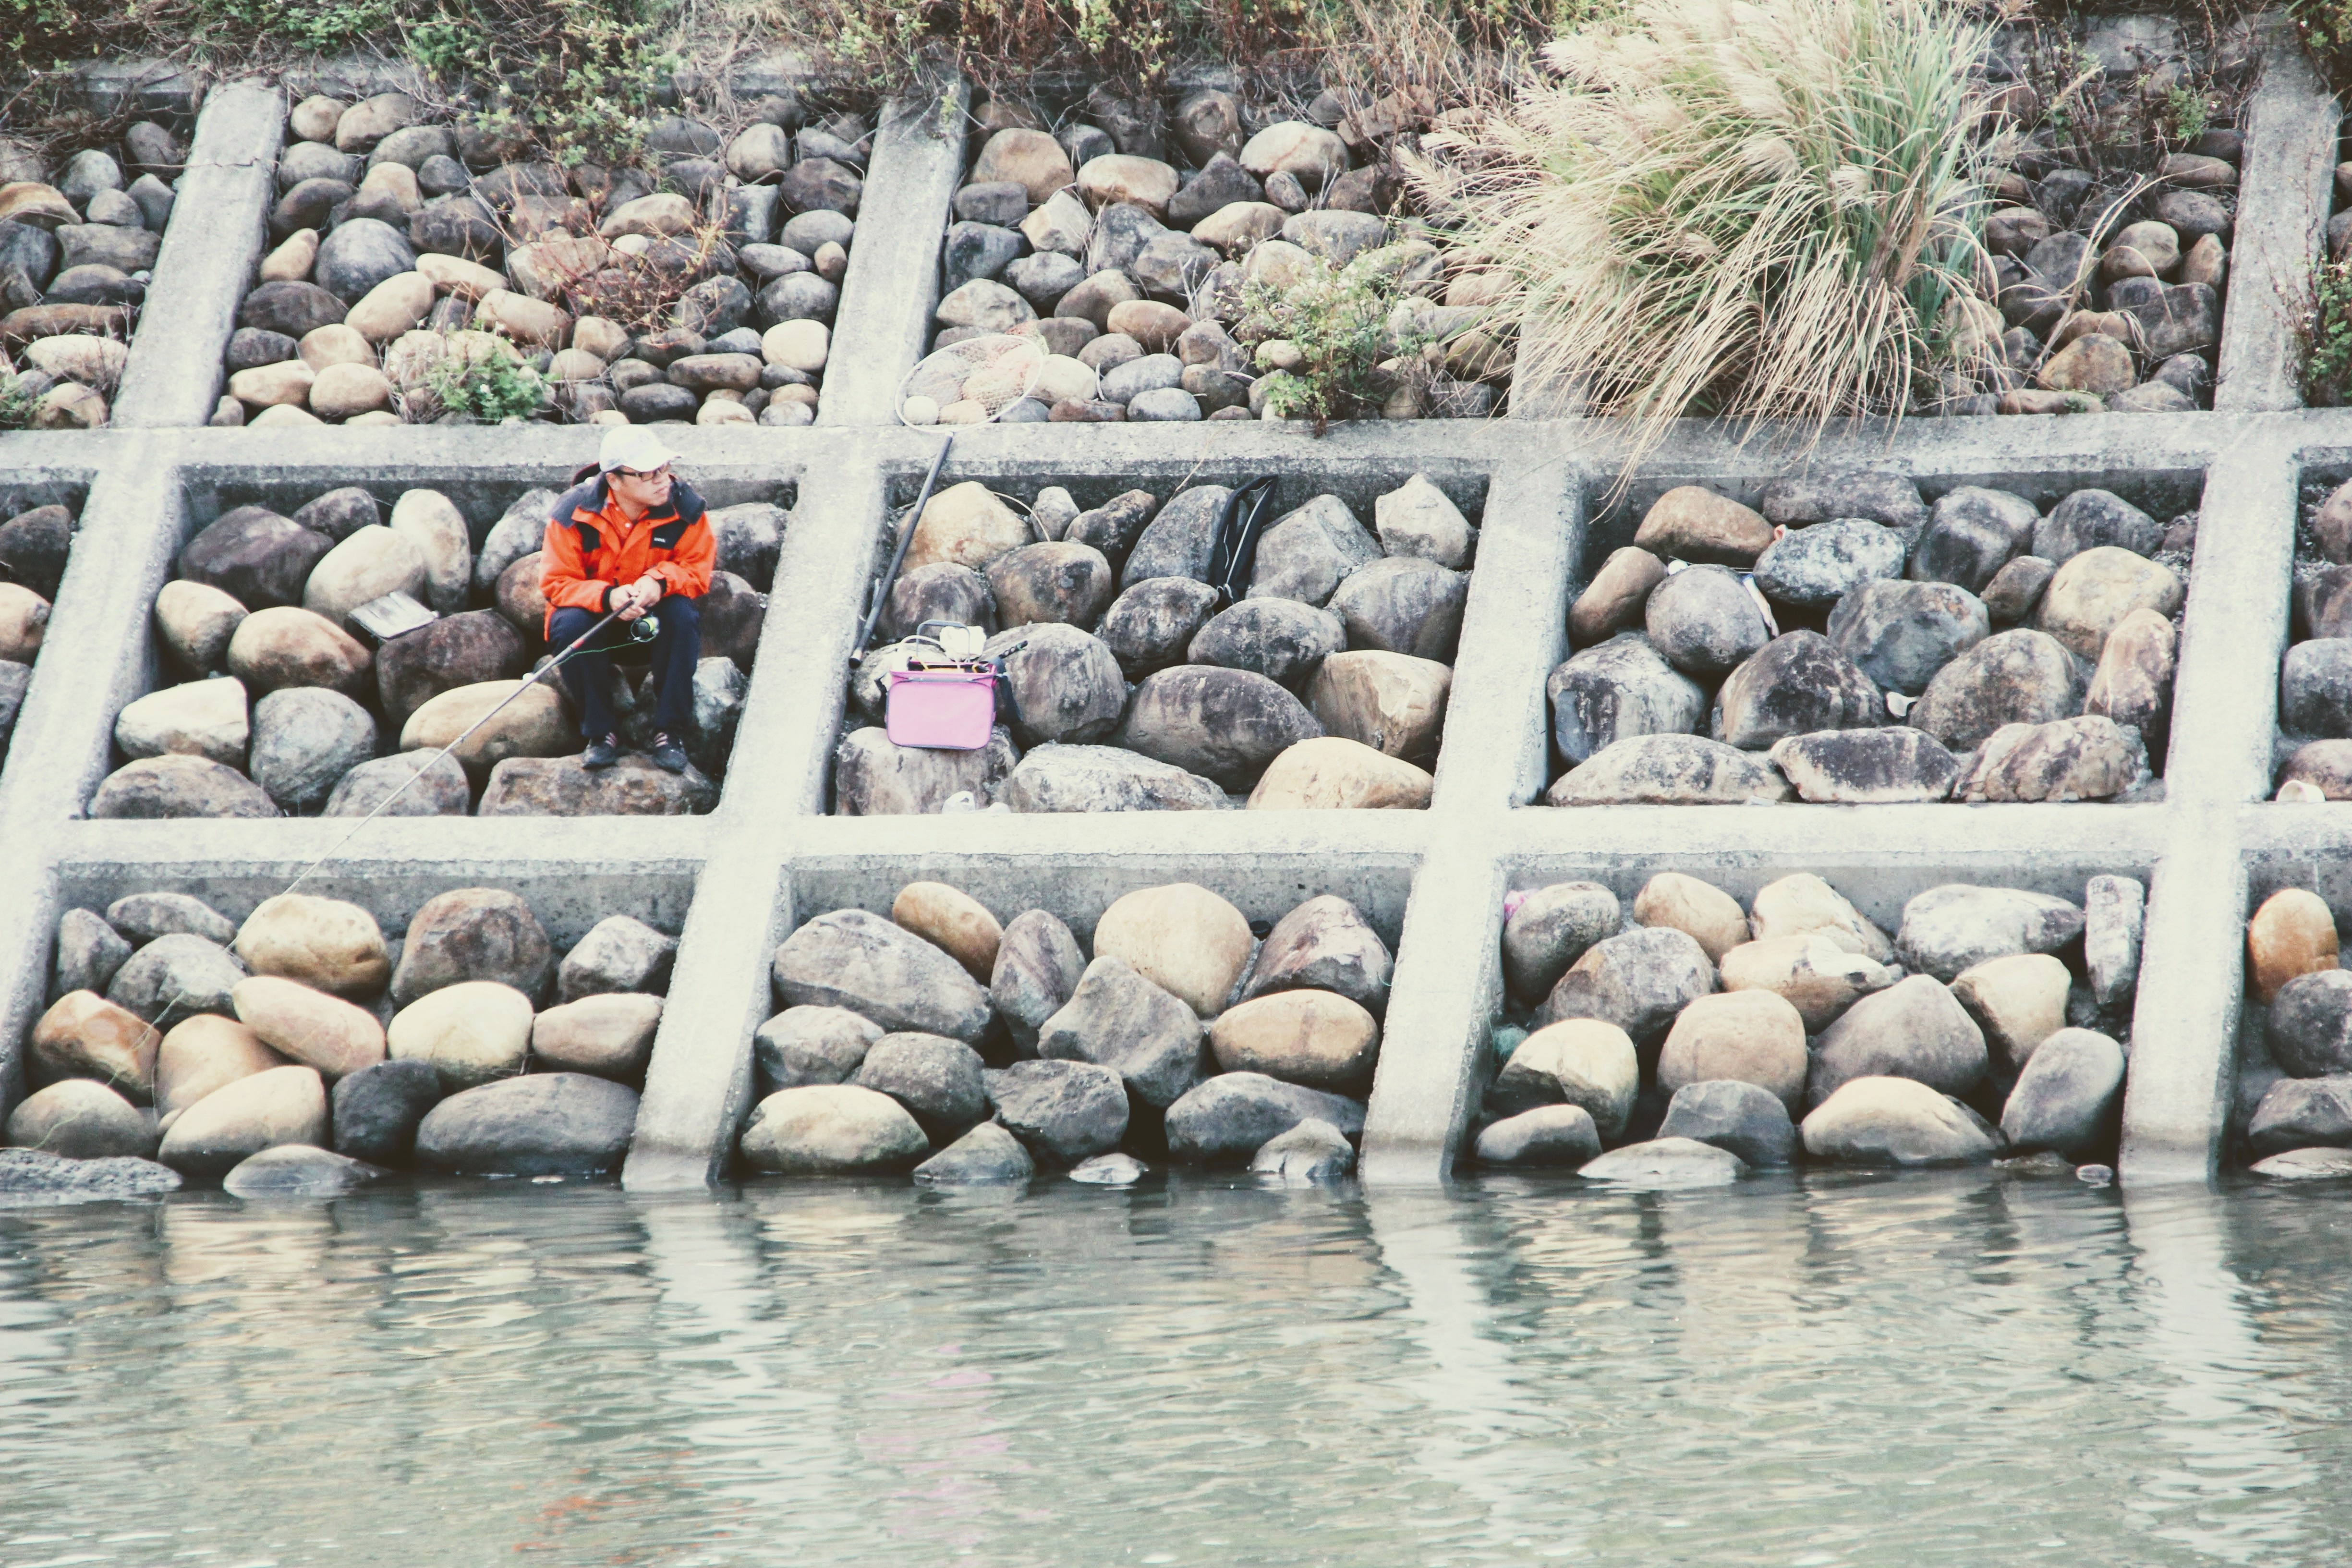
water, rock, wall, river, pond, fishing, pebble, fish, fischer, catch fish, stone slope